Fishguard and Goodwick railway station

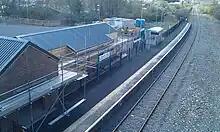
The new Fishguard and Goodwick Railway station under construction (2012)

Reopening Fishguard and Goodwick as a rail/bus interchange had been considered by Pembrokeshire County Council for some years. For this reason it purchased the (disused) station site. This was sometime before an increased service frequency on the Fishguard line was secured, and no visible progress was made towards reopening until the announcement of extra trains. In March 2011, it was announced that Welsh Assembly Government subsidy would be provided to allow an increase in train frequency on the Fishguard line from two trains per day to seven from 12 September 2011 for three years. This prompted a search for funding to reopen Fishguard & Goodwick railway station; funding was successfully found and it was announced that the station was to reopen in March 2012.